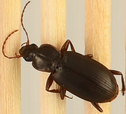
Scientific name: Calathus advena
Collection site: Rocky Mountains NEON (RMNP), plot RMNP_007